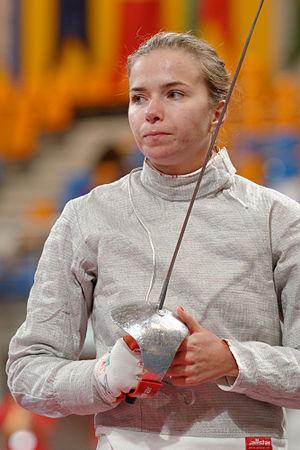
La Russe Yuliya Gavrilova à la Coupe du monde de sabre féminin d'Orléans 2014-2015.